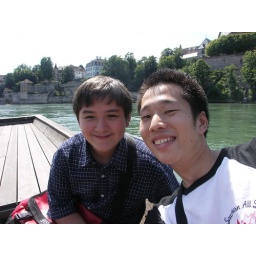
Crossing over the river by boat